Ulsterbus

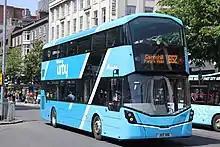
Urby Wright StreetDeck Micro Hybrid in Belfast in June 2019

Ulsterbus was founded in 1967 with the creation of the Northern Ireland Transport Holding Company, replacing the former Ulster Transport Authority. The founding of Ulsterbus coincided with the beginnings of The Troubles, a conflict which intensified throughout the 1970s and 1980s and often saw Ulsterbus buses and employees caught in the crossfire. Drivers would often face hijackings, assaults and robberies while operating Ulsterbus services, their buses being turned into burning barricades or occasionally being bombed. Four Ulsterbus employees were killed in the 1972 Bloody Friday bombings when an IRA bomb exploded at the Oxford Street bus station. In total, 17 employees from both Ulsterbus and Citybus were killed during The Troubles, with 1,484 buses in total being maliciously destroyed from 1964 to the signing of the Good Friday Agreement in 1998.